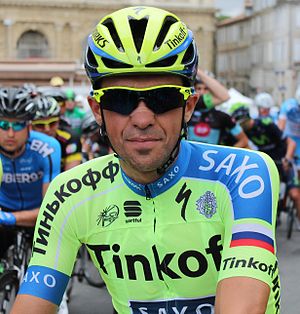
Alberto Contador
Alberto Contador under Route du Sud 2015
Alberto Contador Velasco er en spansk tidligere professionel landevejsrytter, der anses af mange som den bedste etapeløbsrytter i sin generation. Han er med sine 7 Grand Tour sejre, en af de største etapeløbsryttere gennem tiderne.